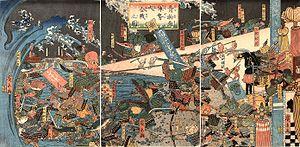
Utagawa Hirokage, aussi connu comme Ichiyusai Hirokage, est un dessinateur japonais d'estampes ukiyo-e, élève de Utagawa Hiroshige I et actif d'environ 1855 à 1865. De 1860 à 1861, Hirokage peint la série des Ōban, intitulée Edo meisho dōke zukushi. Sa réputation se fonde essentiellement sur cette série et sur le triptyque de 1859 Aomono sakana gunzei daikassen no zu.